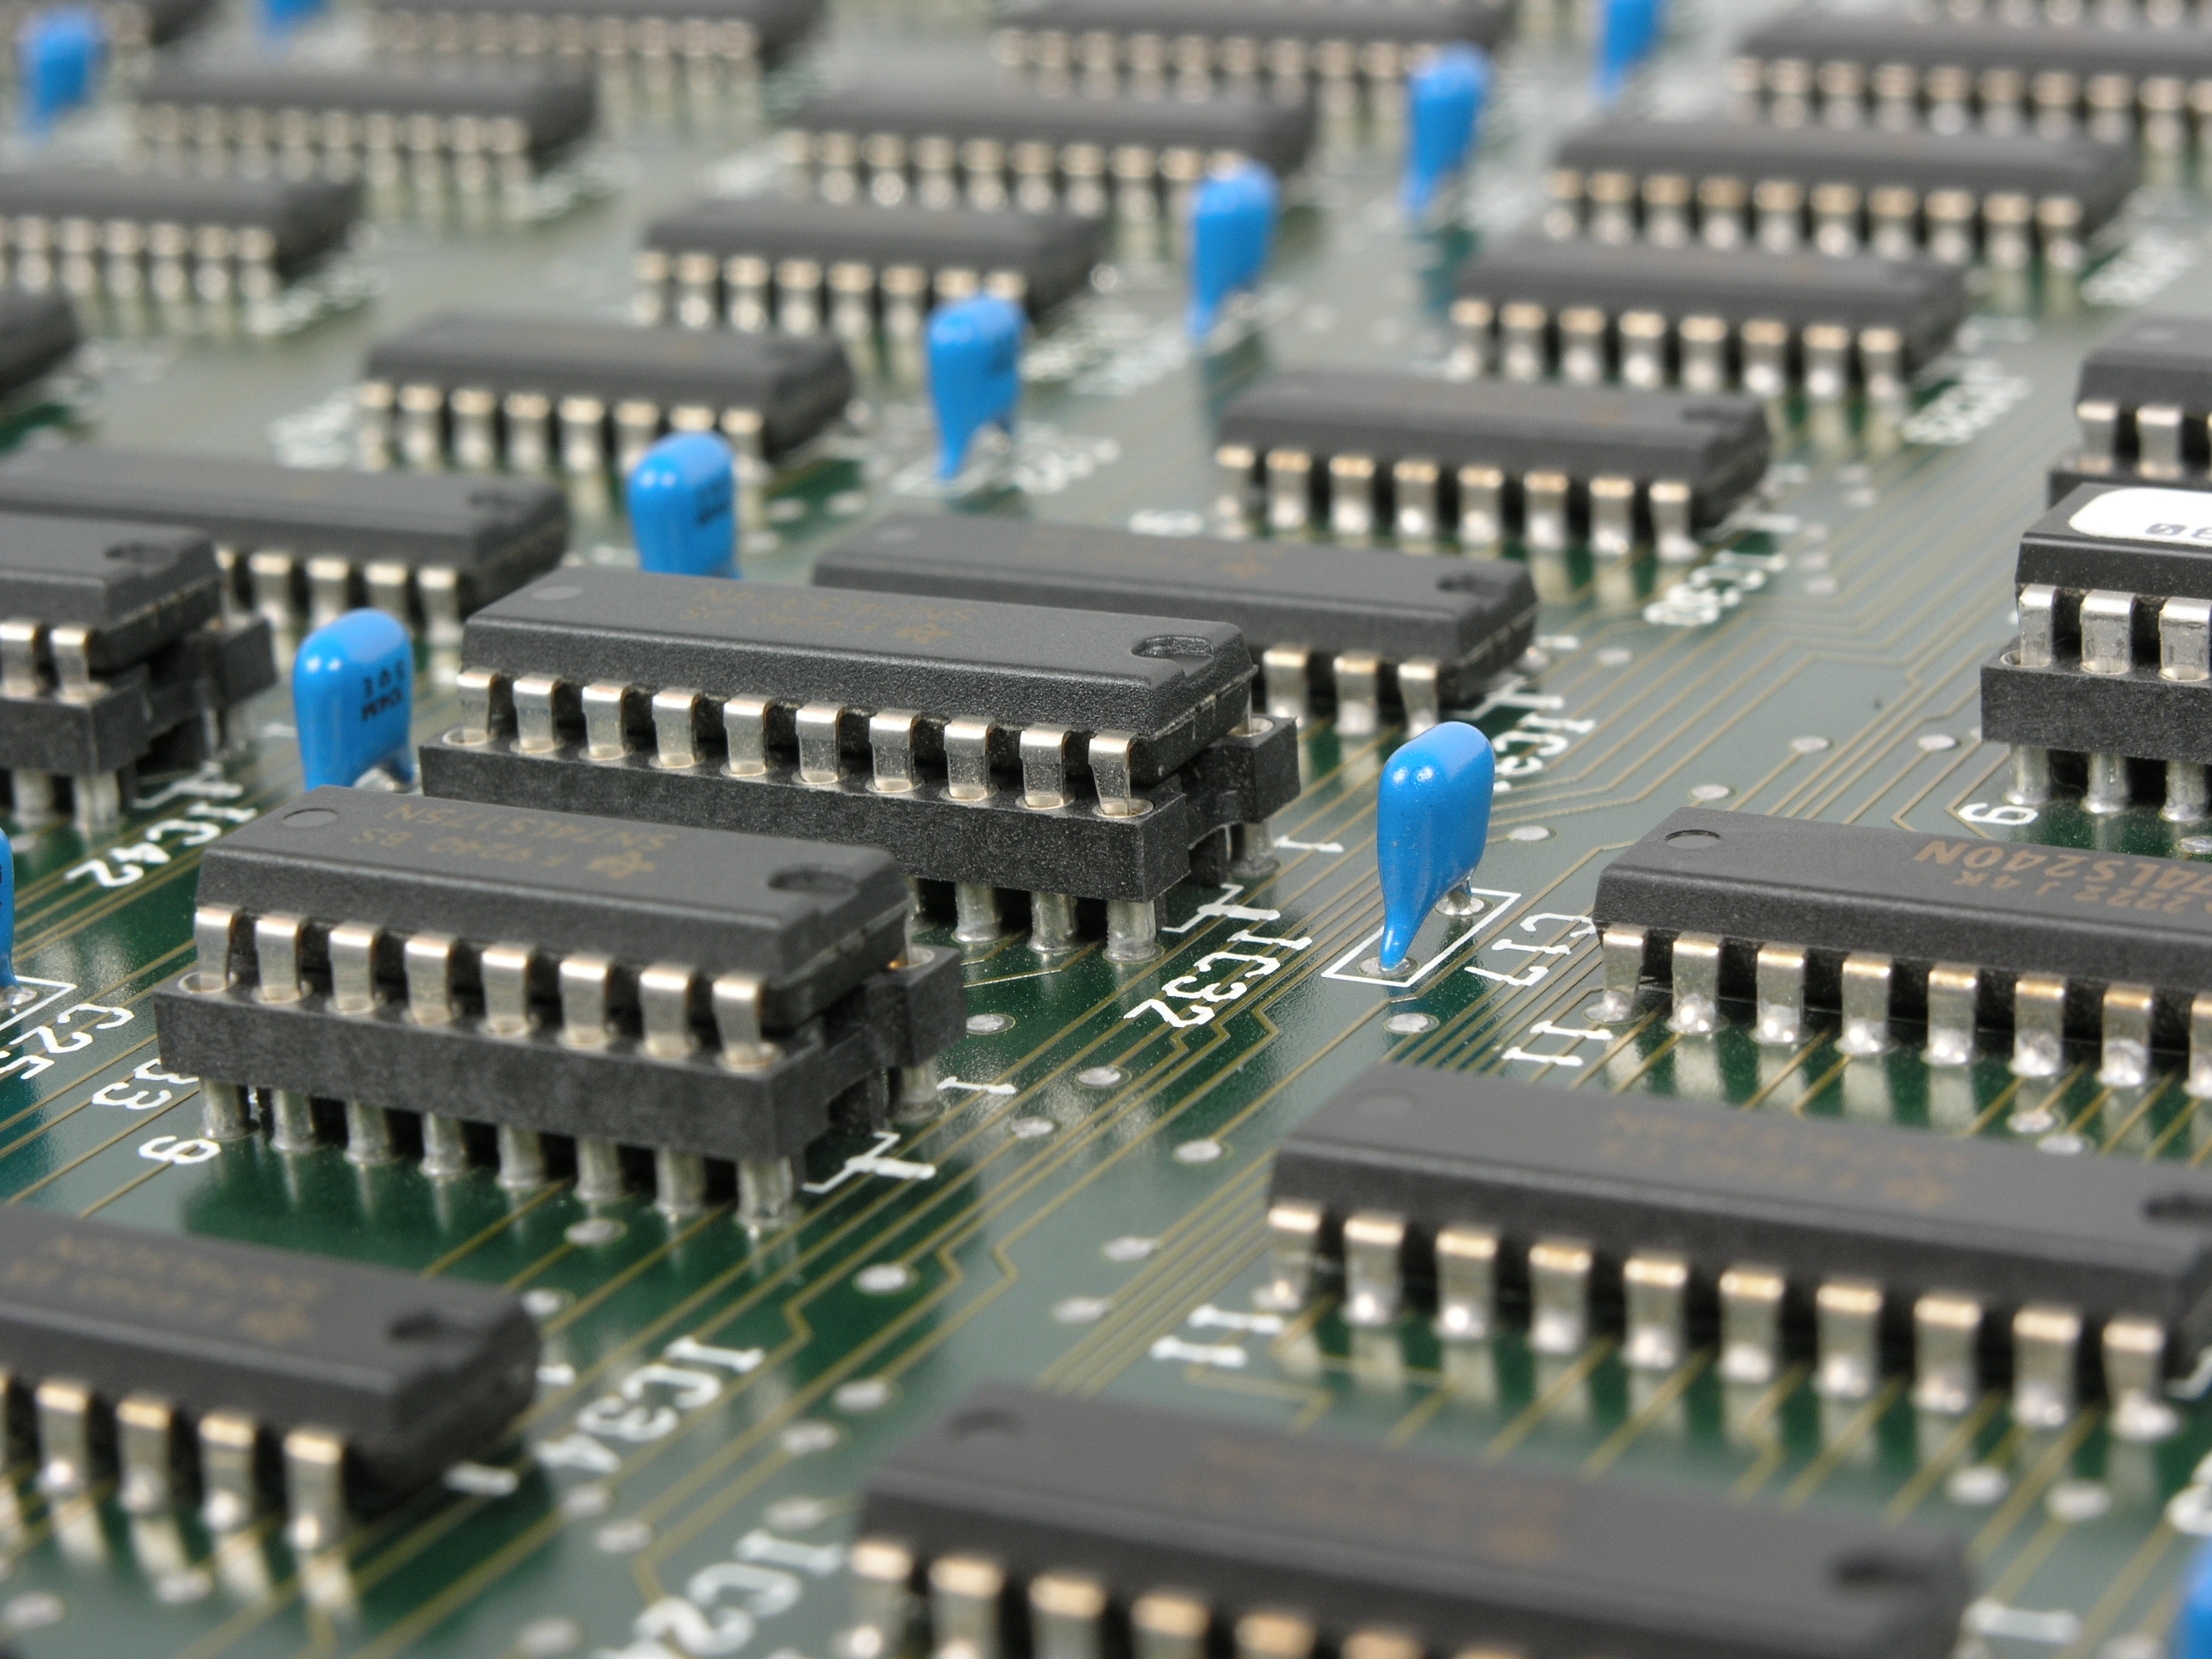
laptop, computer, board, technology, equipment, modern, electronics, microchip, components, digital, hardware, circuit, chips, computing, processor, motherboard, microcontroller, electronic engineering, integrated circuit, electronic device, personal computer hardware, electrical network, main board, mother board